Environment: real
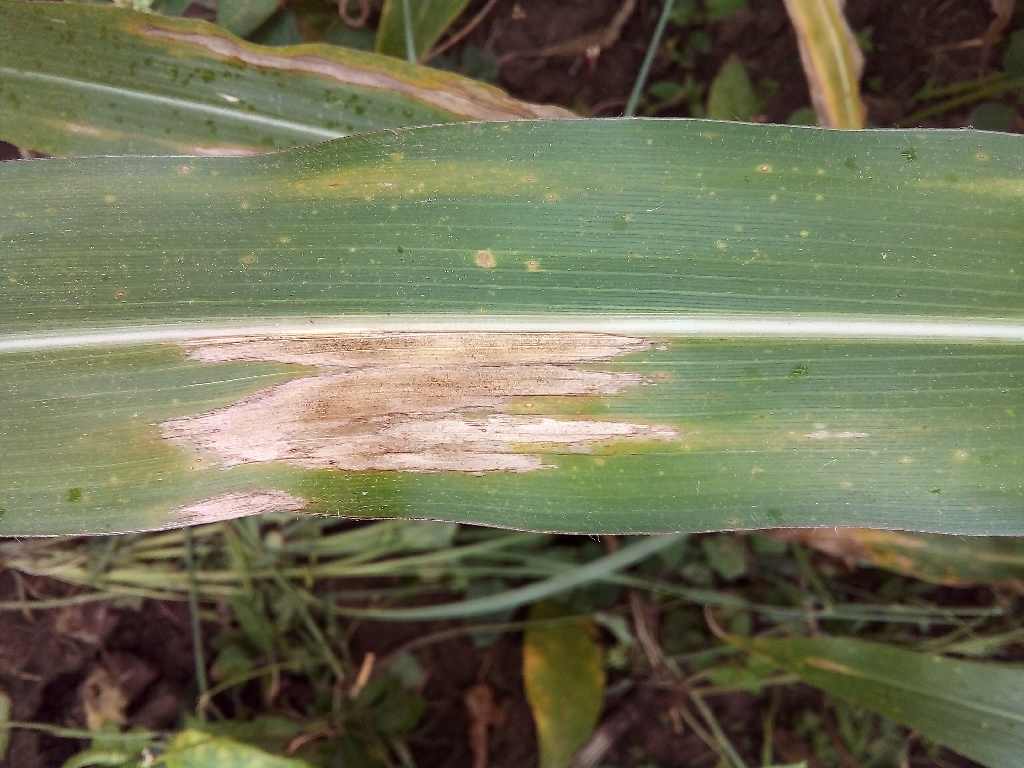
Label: northern_corn_leaf_blight